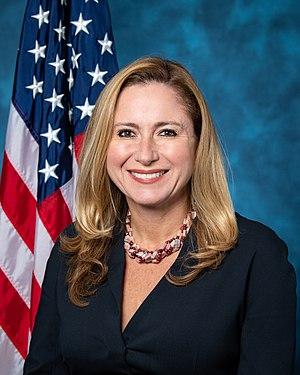
Debbie Mucarsel-Powell est une femme politique américaine. Membre du Parti démocrate, elle est élue pour représenter la Floride à la Chambre des représentants des États-Unis en novembre 2018.